Cams Hall

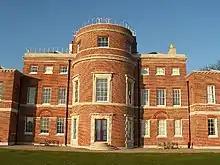
Cams Hall, 2005

Cams Hall at Fareham, Hampshire, United Kingdom, is a Palladian mansion set in parkland overlooking Portsmouth Harbour.